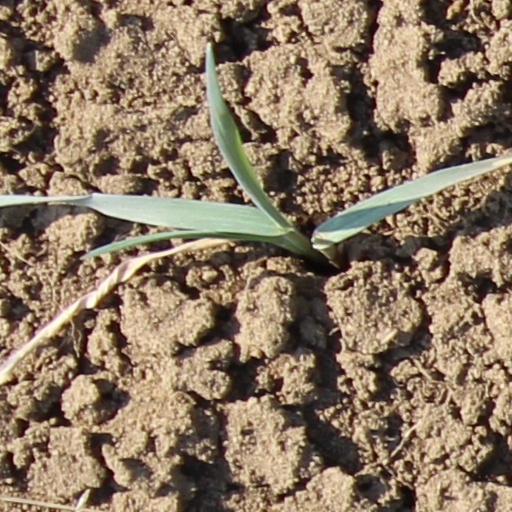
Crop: wheat